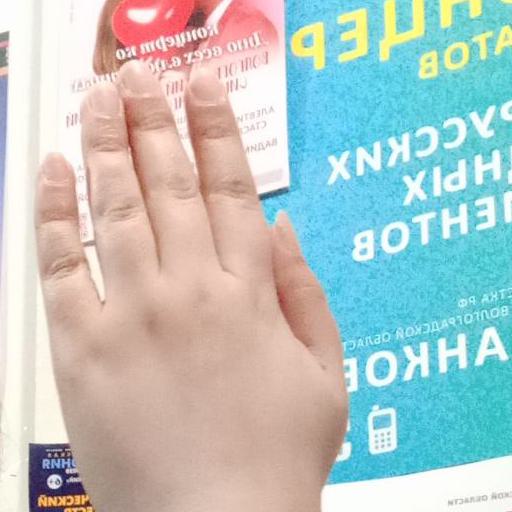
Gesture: stop_inverted